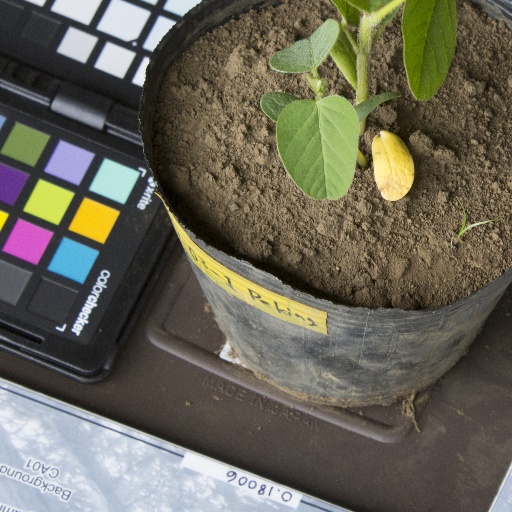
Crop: soybean